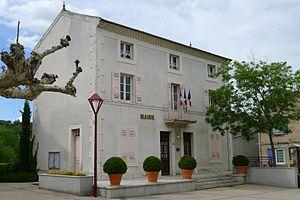
Mairie de Larnage - Drôme - France
Larnage est une commune française située dans le département de la Drôme en région Auvergne-Rhône-Alpes.